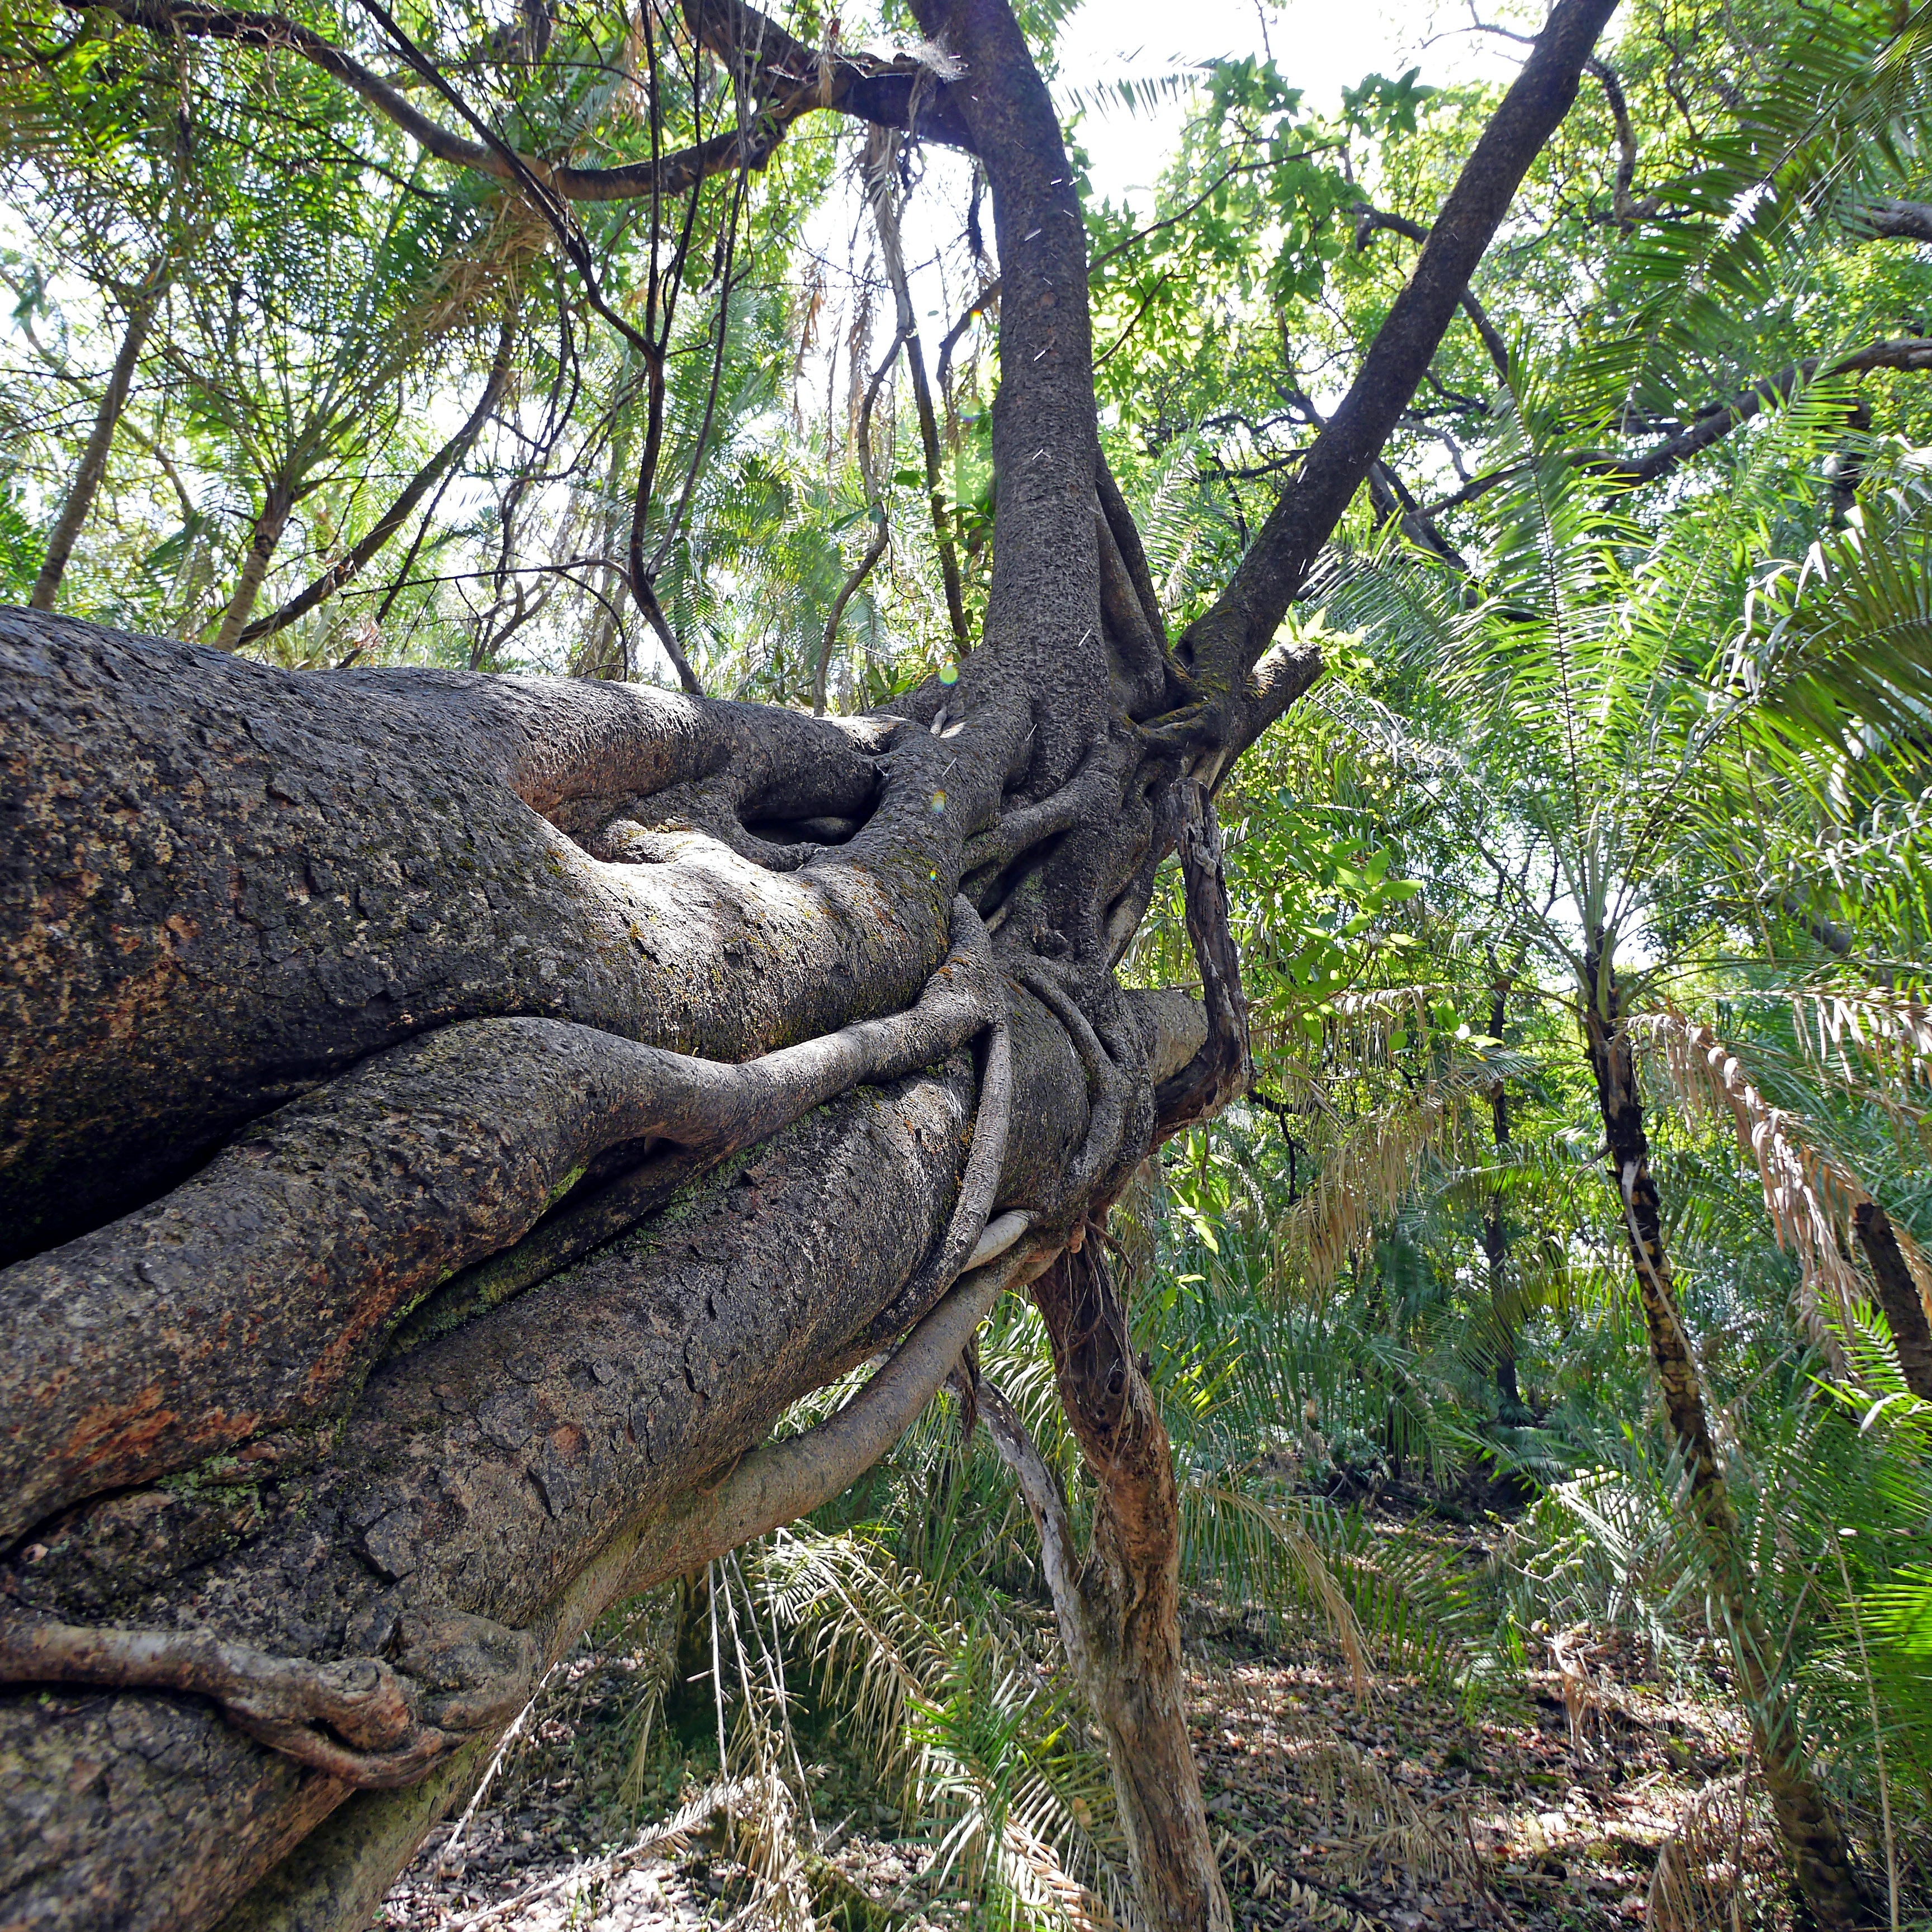
tree, branch, plant, wood, trunk, wildlife, jungle, botany, root, rainforest, woodland, zimbabwe, woody plant